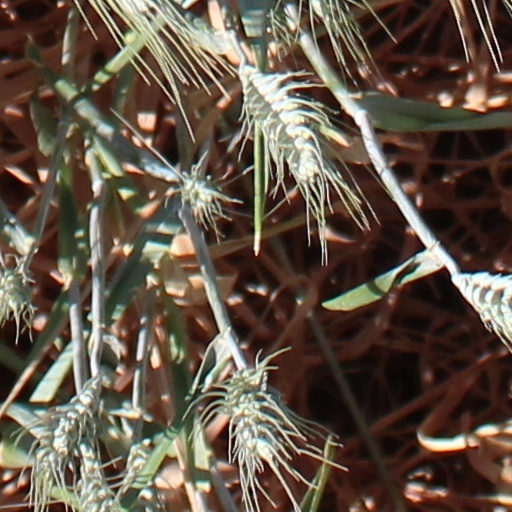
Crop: wheat